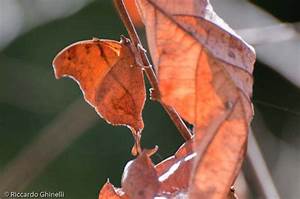
Label: butterfly